Boer republics

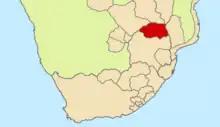
The Republic of Zoutpansberg in the 1860s shown in red.

The Zoutpansberg Boers came in 1835, settling along the Limpopo River, where they learnt gold working from the natives. The white settlers in Zoutpansberg had a long reputation of lawlessness, often being called typical "Back-veldt Boers". In 1864, they were inevitably incorporated into the South African Republic (Transvaal) after the Transvaal Civil War. As a district in the Republic, they had the largest native population in the South African Republic.